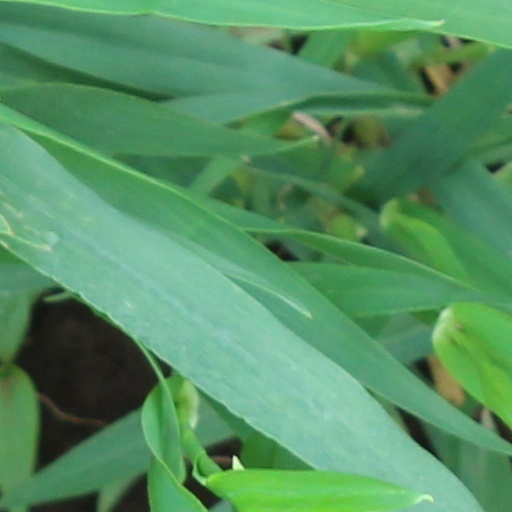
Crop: wheat